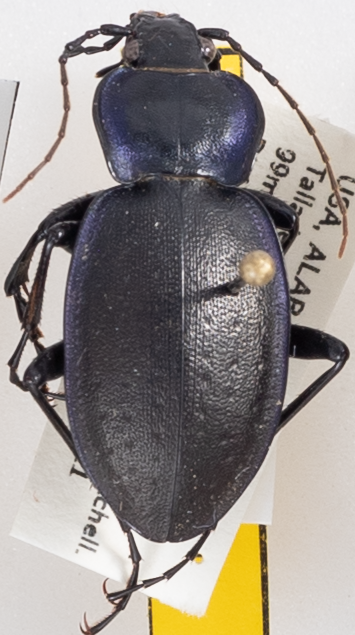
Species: Carabus sylvosus
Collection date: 2021-05-11
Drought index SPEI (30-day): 1.16
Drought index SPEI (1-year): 0.922
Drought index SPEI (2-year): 1.69